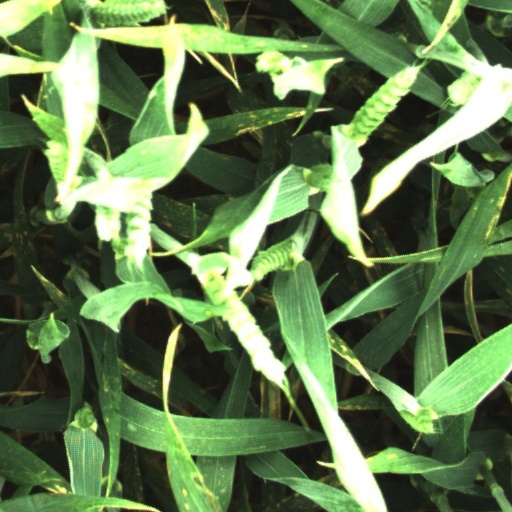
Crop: wheat